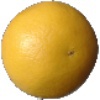
Label: white_grapefruit